Manuel Rosales

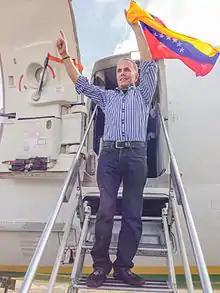
Manuel Rosales arrives to Venezuela on 15 October 2015

Rosales was re-elected Mayor of Maracaibo in the 2008 Venezuelan regional elections; according to the BBC, in "the campaign, Mr Chavez railed against him, threatening him with prison and accusing him of corruption and plotting to assassinate him". According to "USA Today", Rosales characterized the allegations as an "electoral ploy to distract Venezuelans from pressing problems such as double-digit inflation and rampant crime".